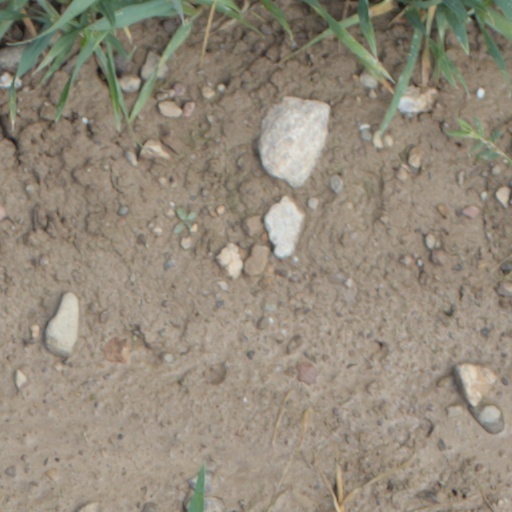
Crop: wheat